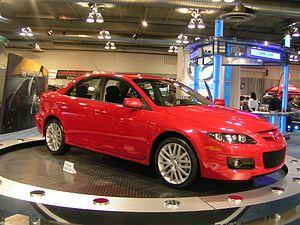
La Mazda 6 MPS Concept est un concept car du constructeur automobile japonais Mazda, présenté au salon de Paris en septembre 2002.